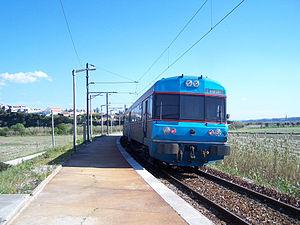
La série 0450 est une série d'autorails des CP, les chemins de fer portugais.